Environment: real
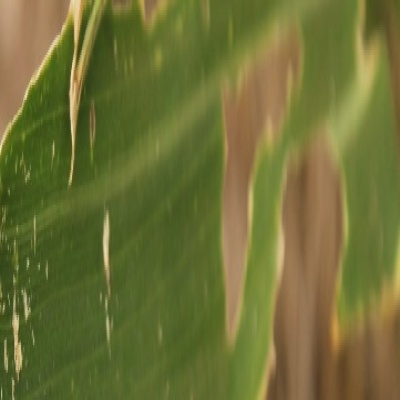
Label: fall_armyworm